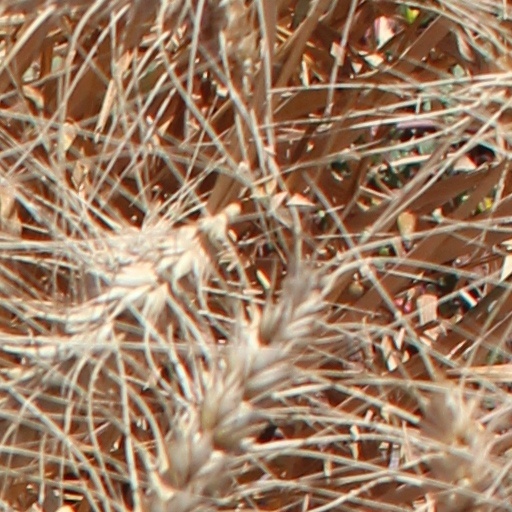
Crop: wheat